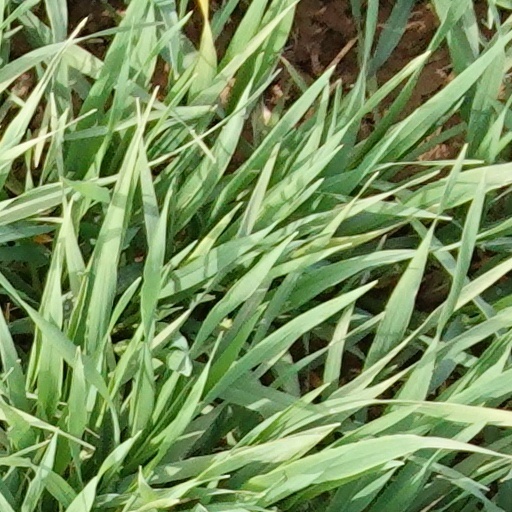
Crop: wheat